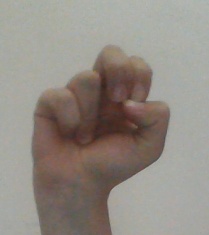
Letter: gaaf